Divina dispensatione

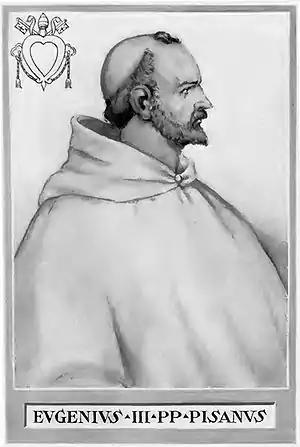
Pope Eugene III

Divina dispensatione is the name for two papal bulls issued by Pope Eugene III. The first was issued on 5 October 1146 to the clergy of Italy, urging Italians to join the Second Crusade. The second was issued on 11 April 1147 at Troyes and called for the Wendish Crusade against the pagan Slavs. In the second bull Eugene declared: